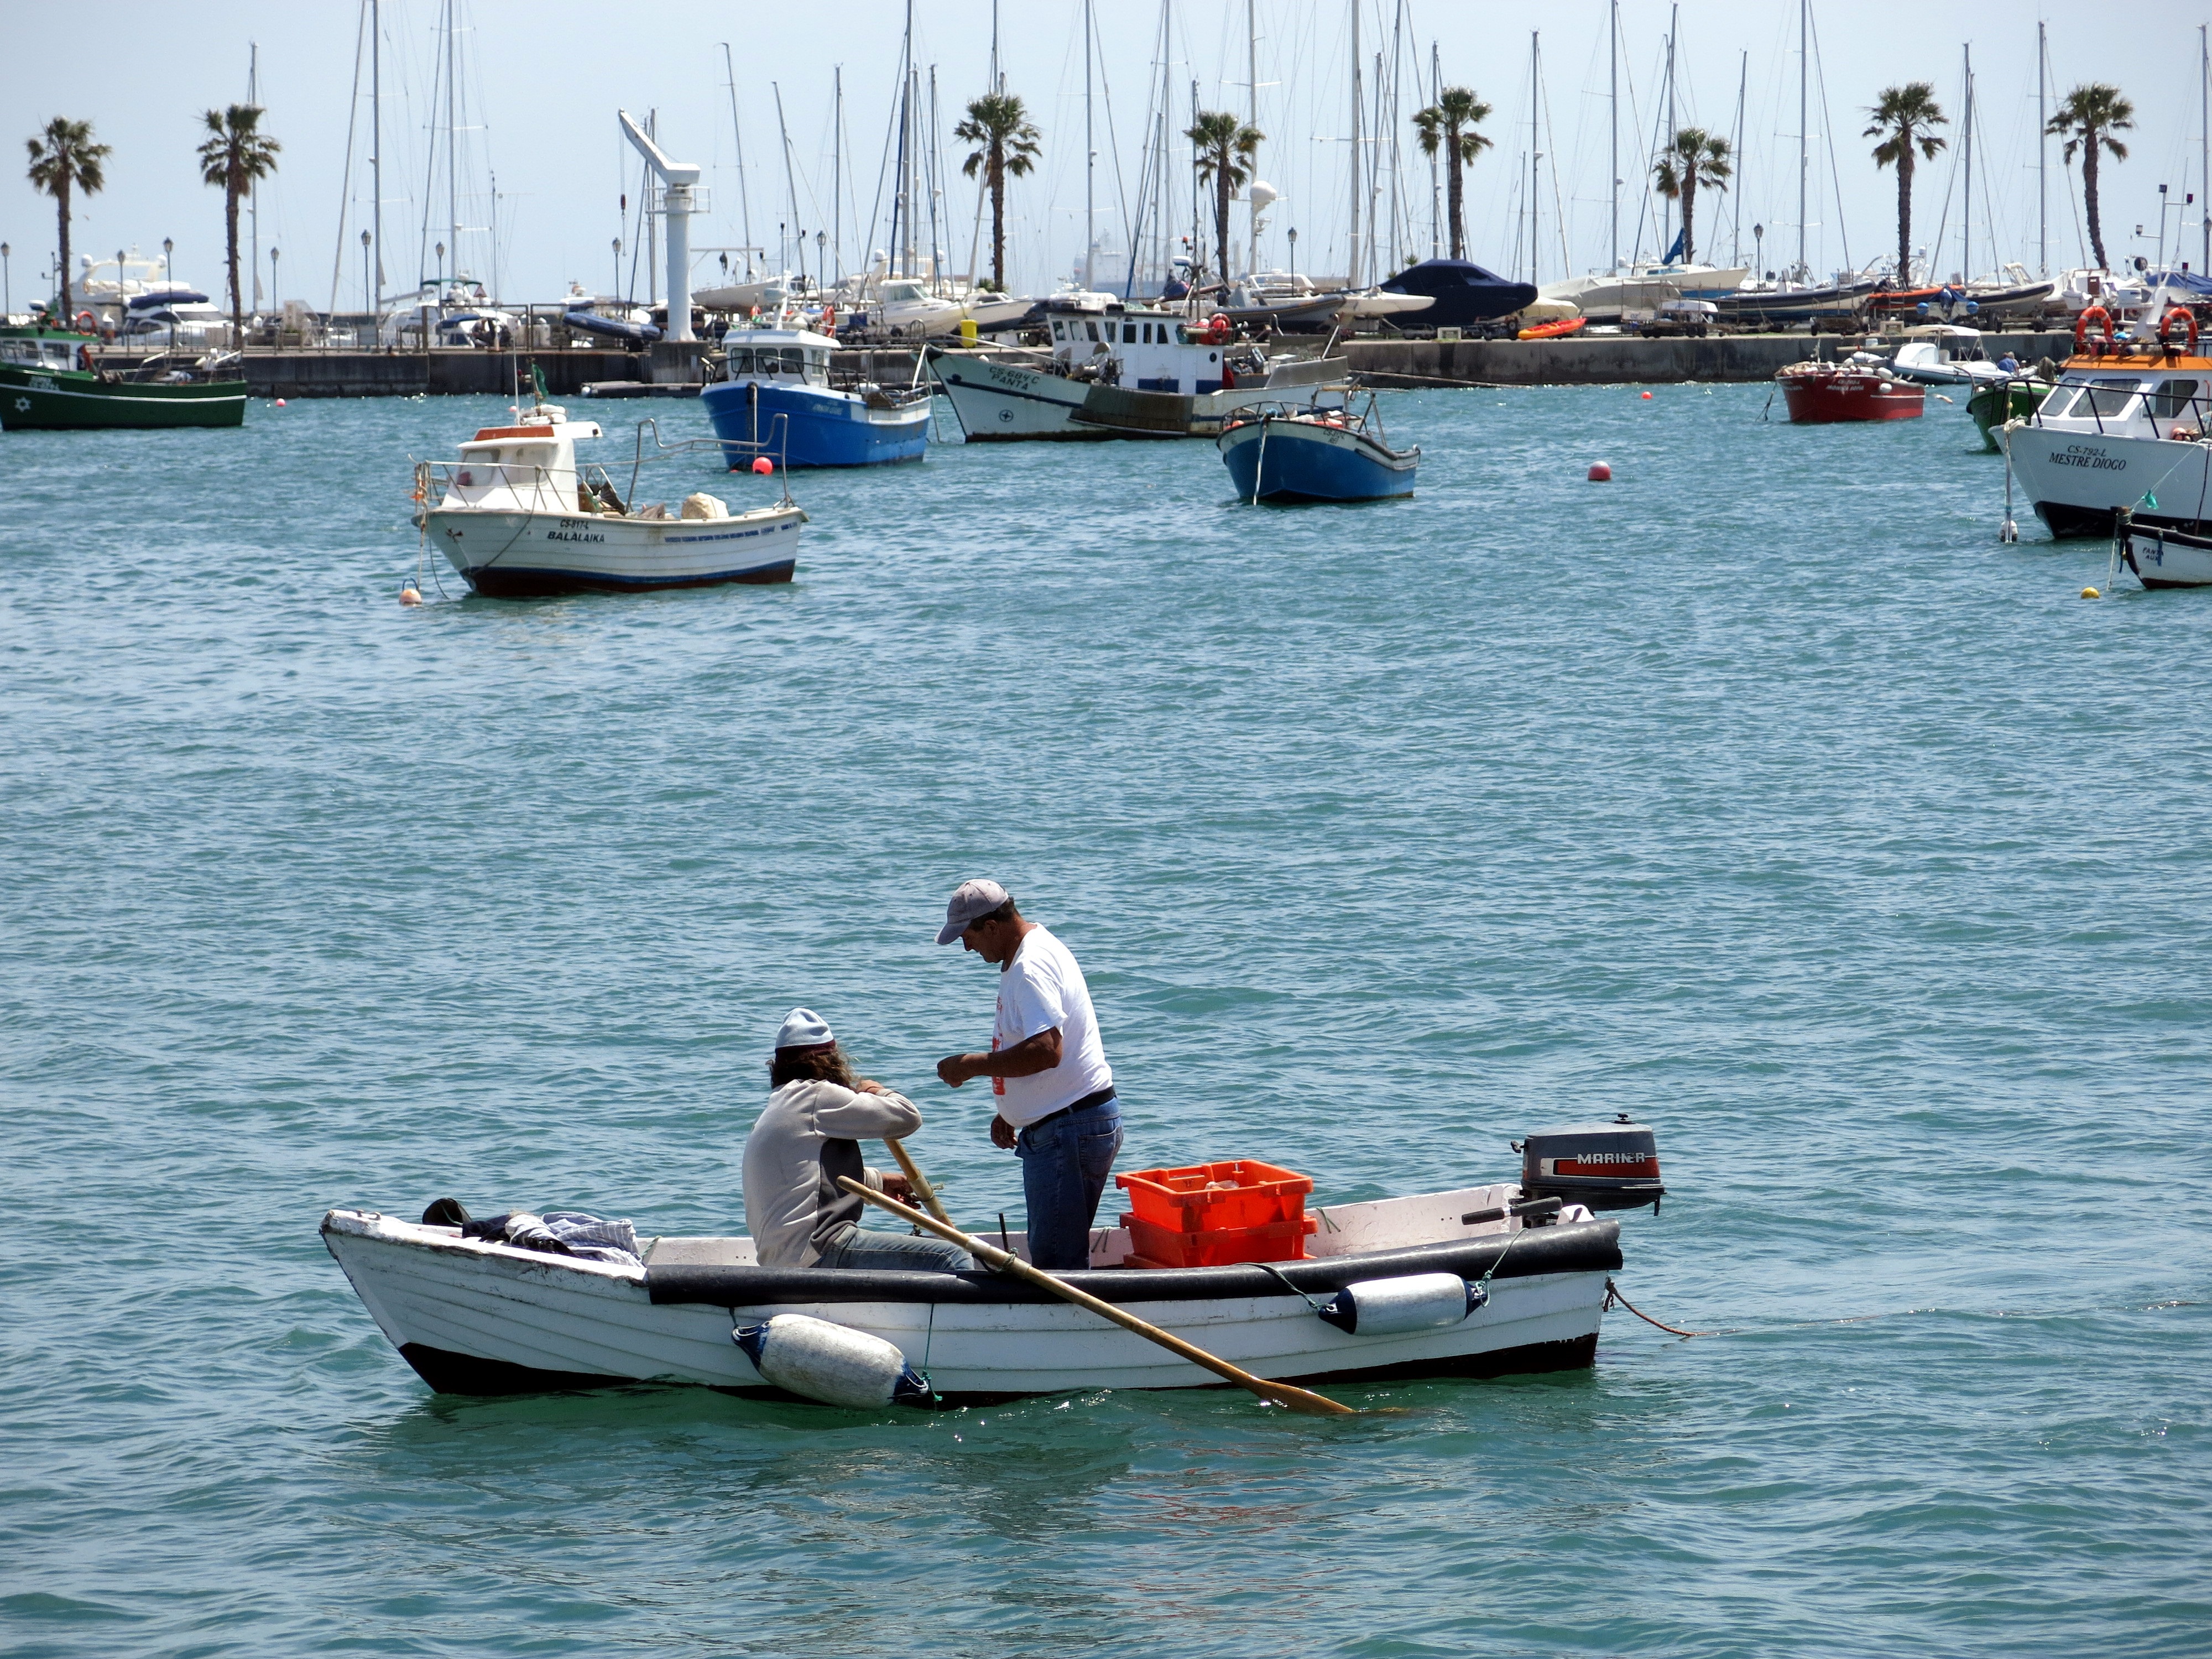
sea, boat, ship, boot, vehicle, sailing, bay, harbor, port, fish, sailboat, fishing boat, boating, sail, portugal, atlantic, watercraft, palm trees, cascais, fischer, fishing vessel, watercraft rowing